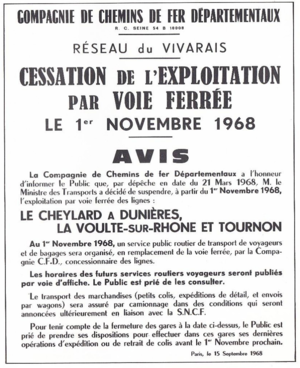
Arrêté sur la fermeture du CFD Vivarais au 1er novembre 1968
Le réseau du Vivarais de la compagnie de chemins de fer départementaux, était un réseau de chemin de fer à voie métrique qui desservait les départements de l'Ardèche et de la Haute-Loire.